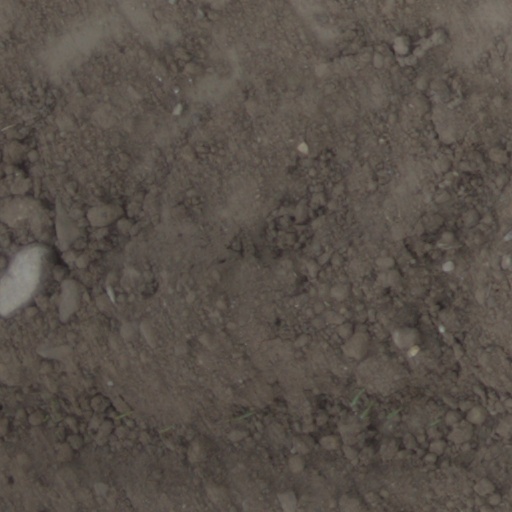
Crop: wheat